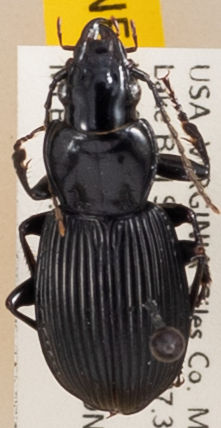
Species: Pterostichus lachrymosus
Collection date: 2022-09-06
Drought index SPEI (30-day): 0.612
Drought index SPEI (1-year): -0.842
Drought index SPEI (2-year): -0.3